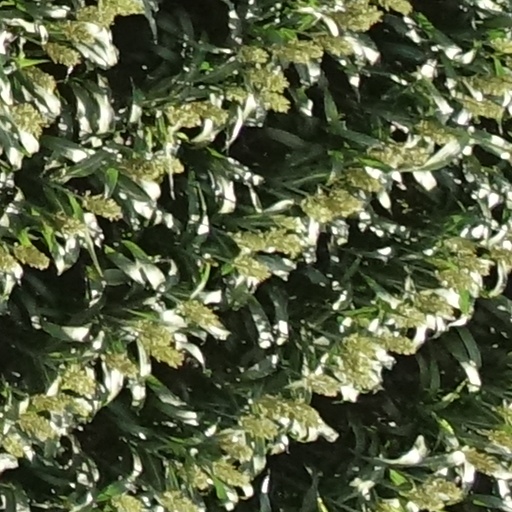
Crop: sorghum